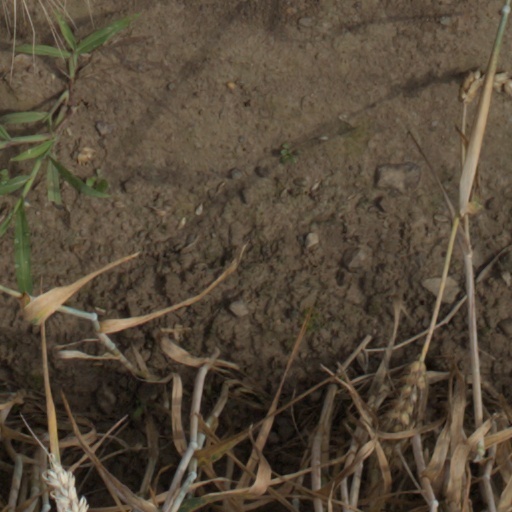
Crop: wheat